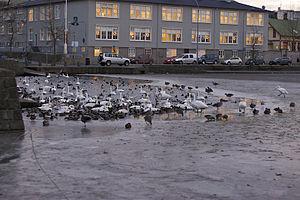
Le Tjörnin, toponyme islandais signifiant littéralement en français « l'étang », est un petit lac urbain d'Islande situé au milieu de la capitale Reykjavik.